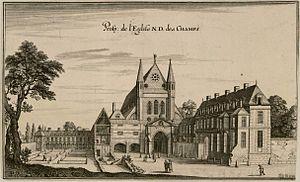
Le monastère des carmélites de Notre-Dame-des-Champs au milieu du XVIIè siècle
L’église Notre-Dame-des-Champs est située 91, boulevard du Montparnasse, dans le 6ᵉ arrondissement de Paris.